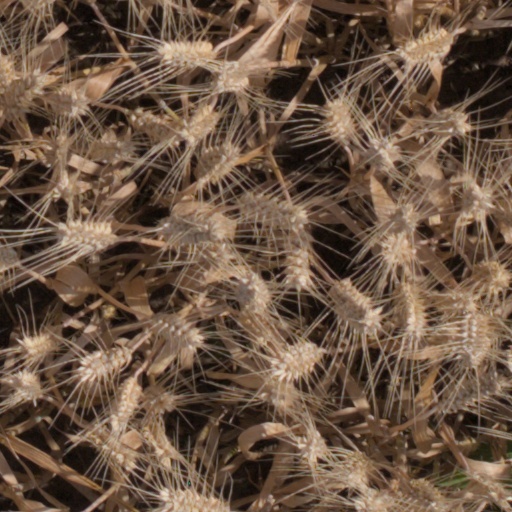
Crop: wheat